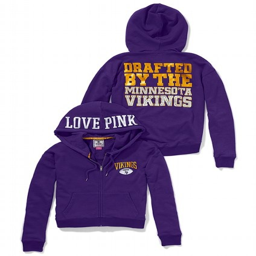
i really want this sweatshirt ... and everything else pop rock artist has for sports team